T-62

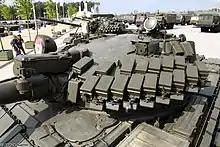
Kontakt-1 ERA on the frontal turret of T-62MV. Note the laser rangefinder box above the main gun.

Iraqi-operated T-62s were badly outperformed by the American M1 Abrams, M2/M3 Bradley infantry fighting vehicles and the British Challenger 1 tanks in the 1990–1991 Gulf War. The lack of high powered optics, thermal sights and ballistic computers of Iraqi tanks compared to their adversaries made the T-62 and other Iraqi armoured fighting vehicles extremely vulnerable and unable to retaliate against Coalition vehicles. The Iraqi 3rd Armoured Division alone lost about a hundred T-62 tanks, while no Abrams or Challengers were lost to enemy fire.